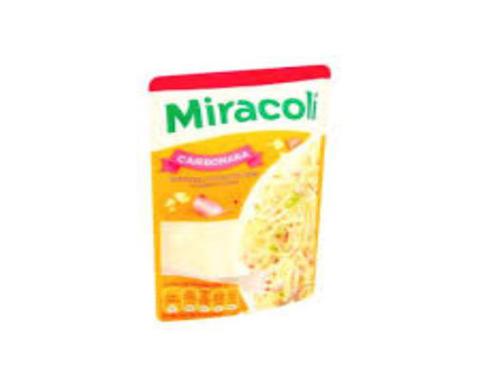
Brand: miracoli
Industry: Food